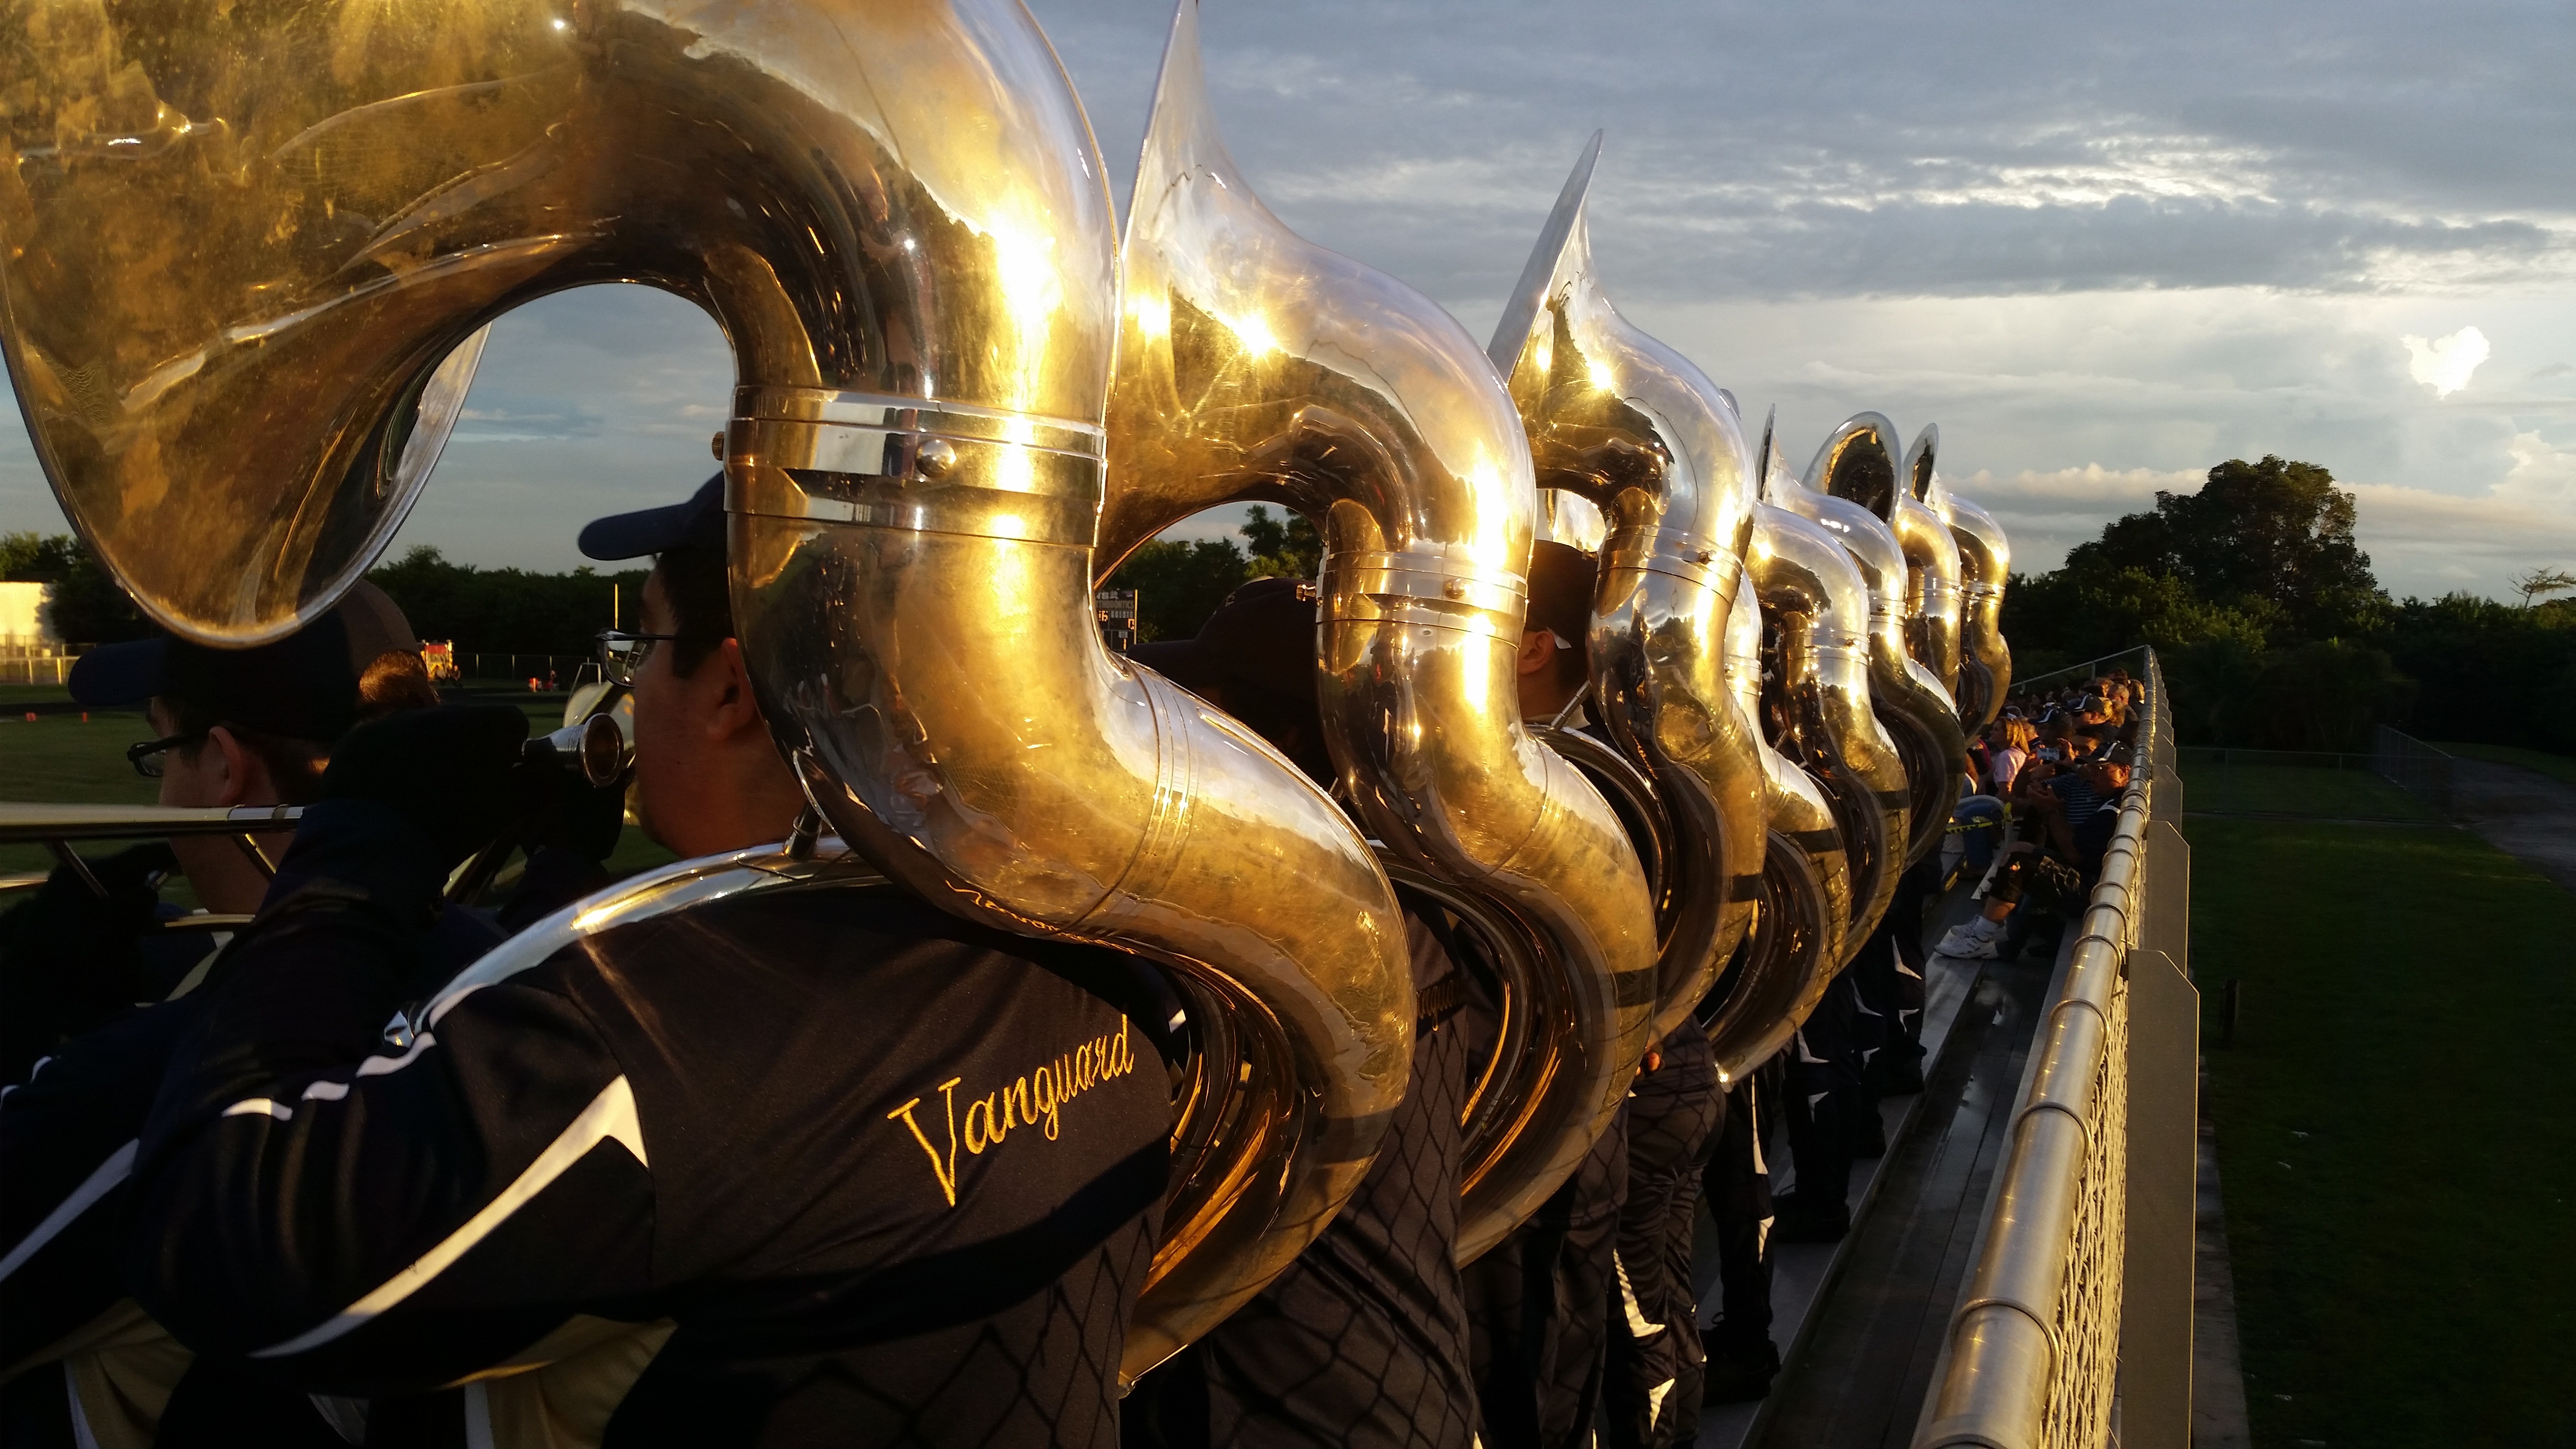
music, band, statue, horn, instrument, sculpture, brass, musical, tuba, screenshot